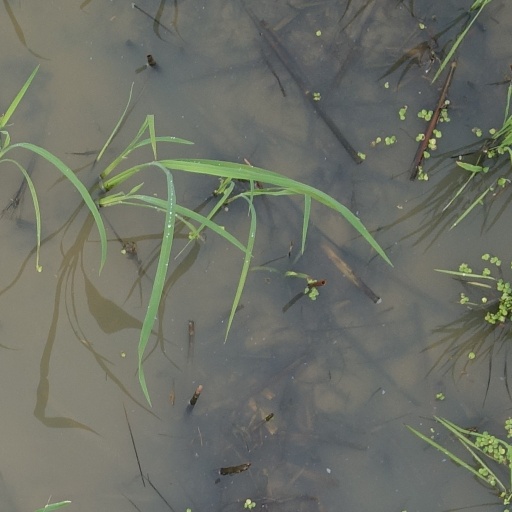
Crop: rice